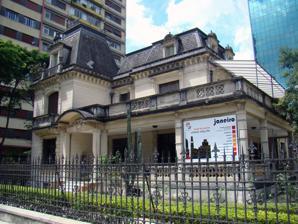
Building: Casa das Rosas
Country: Brazil
Year built: 1935
Museum in São Paulo, Brazil Casa das Rosas — Espaço Haroldo de Campos de Poesia e Literatura Established 1935 Location Avenida Paulista , 37 São Paulo , Brazil Coordinates 23°34′15.913″S 46°38′43.976″W / 23.57108694°S 46.64554889°W / -23.57108694; -46.64554889 Public transit access Brigadeiro Website www.casadasrosas.org.br Casa das Rosas — Espaço Haroldo de Campos de Poesia e Literatura , is a museum and cultural center in the Paraíso neighborhood of São Paulo , Brazil . History Designed and built by Francisco de Paula Ramos de Azevedo , the classic French style mansion was the Ramos de Azevedo family home until 1985. The building was designed in 1930, and construction was completed in 1935. On 22 October 1985 the Casa das Rosas was listed by Condephaat as a landmark. After a renovation, the Casa das Rosas was reopened on 19 September 1995. In 2004 Casa das Rosas changed its name to include Espaço Haroldo de Campos de Poesia e Literatura (English: Haroldo de Campos Poetry and Literature Space). The Casa das Rosas has a legal mandate to: promote and disseminate poetry and literature in general, preserve the Haroldo de Campos Collection (donated by his family), preserve the building itself. Operated by the Secretary of Culture of the state of São Paulo , approximately 80,000 visitors a year participate in courses, workshops, exhibitions, and presentations of various kinds at the Casa das Rosas. See also Centro Cultural e de Estudos Superiores Aúthos Pagano Memória do Bixiga Museum References